János Vargha

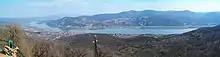
Nagymaros is a town in Pest county, Hungary.

János Vargha (born 1949) is a Hungarian biologist, environmentalist and photographer. He organized opposition in particular against the projected Nagymaros dam in the Danube river system. He founded Duna Kör, an environmental movement.